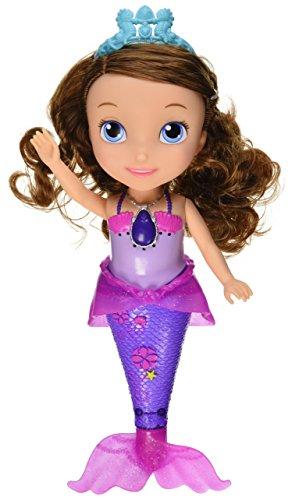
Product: Disney Sofia The First Mermaid Magic Princess Sofia Doll
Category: Toys & Games | Dolls & Accessories | Dolls
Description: In the water, wind her tail, press her magical amulet, and SOFIA will swim across the water.
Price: $16.99
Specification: ProductDimensions:9x3.4x13.5inches|ItemWeight:1pounds|ShippingWeight:1pounds(Viewshippingratesandpolicies)|DomesticShipping:ItemcanbeshippedwithinU.S.|InternationalShipping:ThisitemcanbeshippedtoselectcountriesoutsideoftheU.S.LearnMore|ASIN:B0169T4AUQ|Itemmodelnumber:93086|Manufacturerrecommendedage:36months-6years|Batteries:3LR44batteriesrequired.(included)